Port Vale F.C.

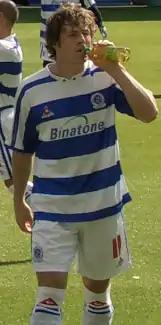
Gareth Ainsworth, the club's most expensive signing, at £500,000, was sold for a £1.5 million profit after 13 months.

Port Vale's highest Football League finish was fifth place in the Second Division (second tier) in 1930–31, whilst their best FA Cup finish saw them reach the semi-finals in 1953–54. In the 2023–24 season, they reached the quarter-finals of the League Cup for the first time. Port Vale's largest Football League victory was a 9–1 win over Chesterfield in the Second Division in 1932, while the heaviest loss was 10–0 to Sheffield United in 1892 in the same division. Other club record scorelines include a 16–0 victory over Middlewich in a friendly in 1884 and a 12–0 defeat to Aston Villa in the Staffordshire Senior Cup in 1891.